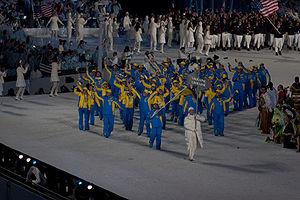
Cet article contient des informations sur la participation et les résultats de l'Ukraine aux Jeux olympiques d'hiver de 2010 à Vancouver au Canada. L'Ukraine était représentée par 47 athlètes.